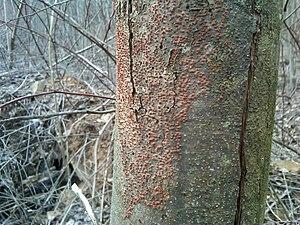
Cryphonectria parasitica est une espèce de champignons de la famille des Cryphonectriaceae, originaire d'Asie orientale. Ce champignon parasite phytopathogène est l'agent du chancre du châtaignier ou chancre de l'écorce. Sa forme imparfaite est Endothia parasitica. La gamme d'hôtes comprend essentiellement les arbres du genre Castanea mais également Quercus, Acer, Carya ovata, Chrysolepis chrysophylla et Rhus typhina. C'est une espèce envahissante en Europe et en Amérique du Nord.
En pathologie végétale et plus particulièrement en pathologie forestière, un chancre est une lésion nécrosée du tissu ligneux externe d'une plante causée généralement par une attaque bactérienne ou de champignons. Ces parasites corticoles de faiblesse envahissent l'écorce et le cambium des plantes ligneuses vivantes pour, petit à petit, les détruire.